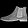
Label: Ankle boot